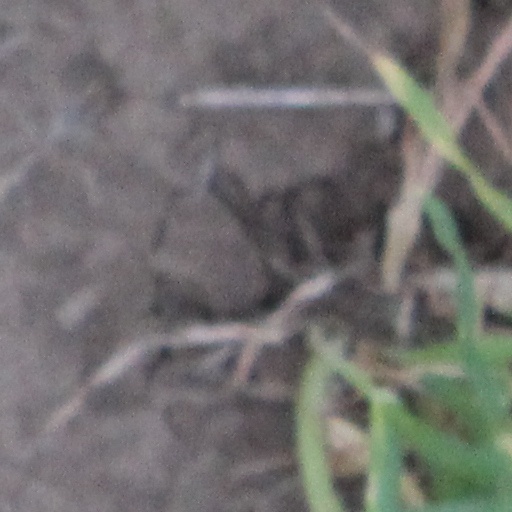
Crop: wheat